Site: brandenburg
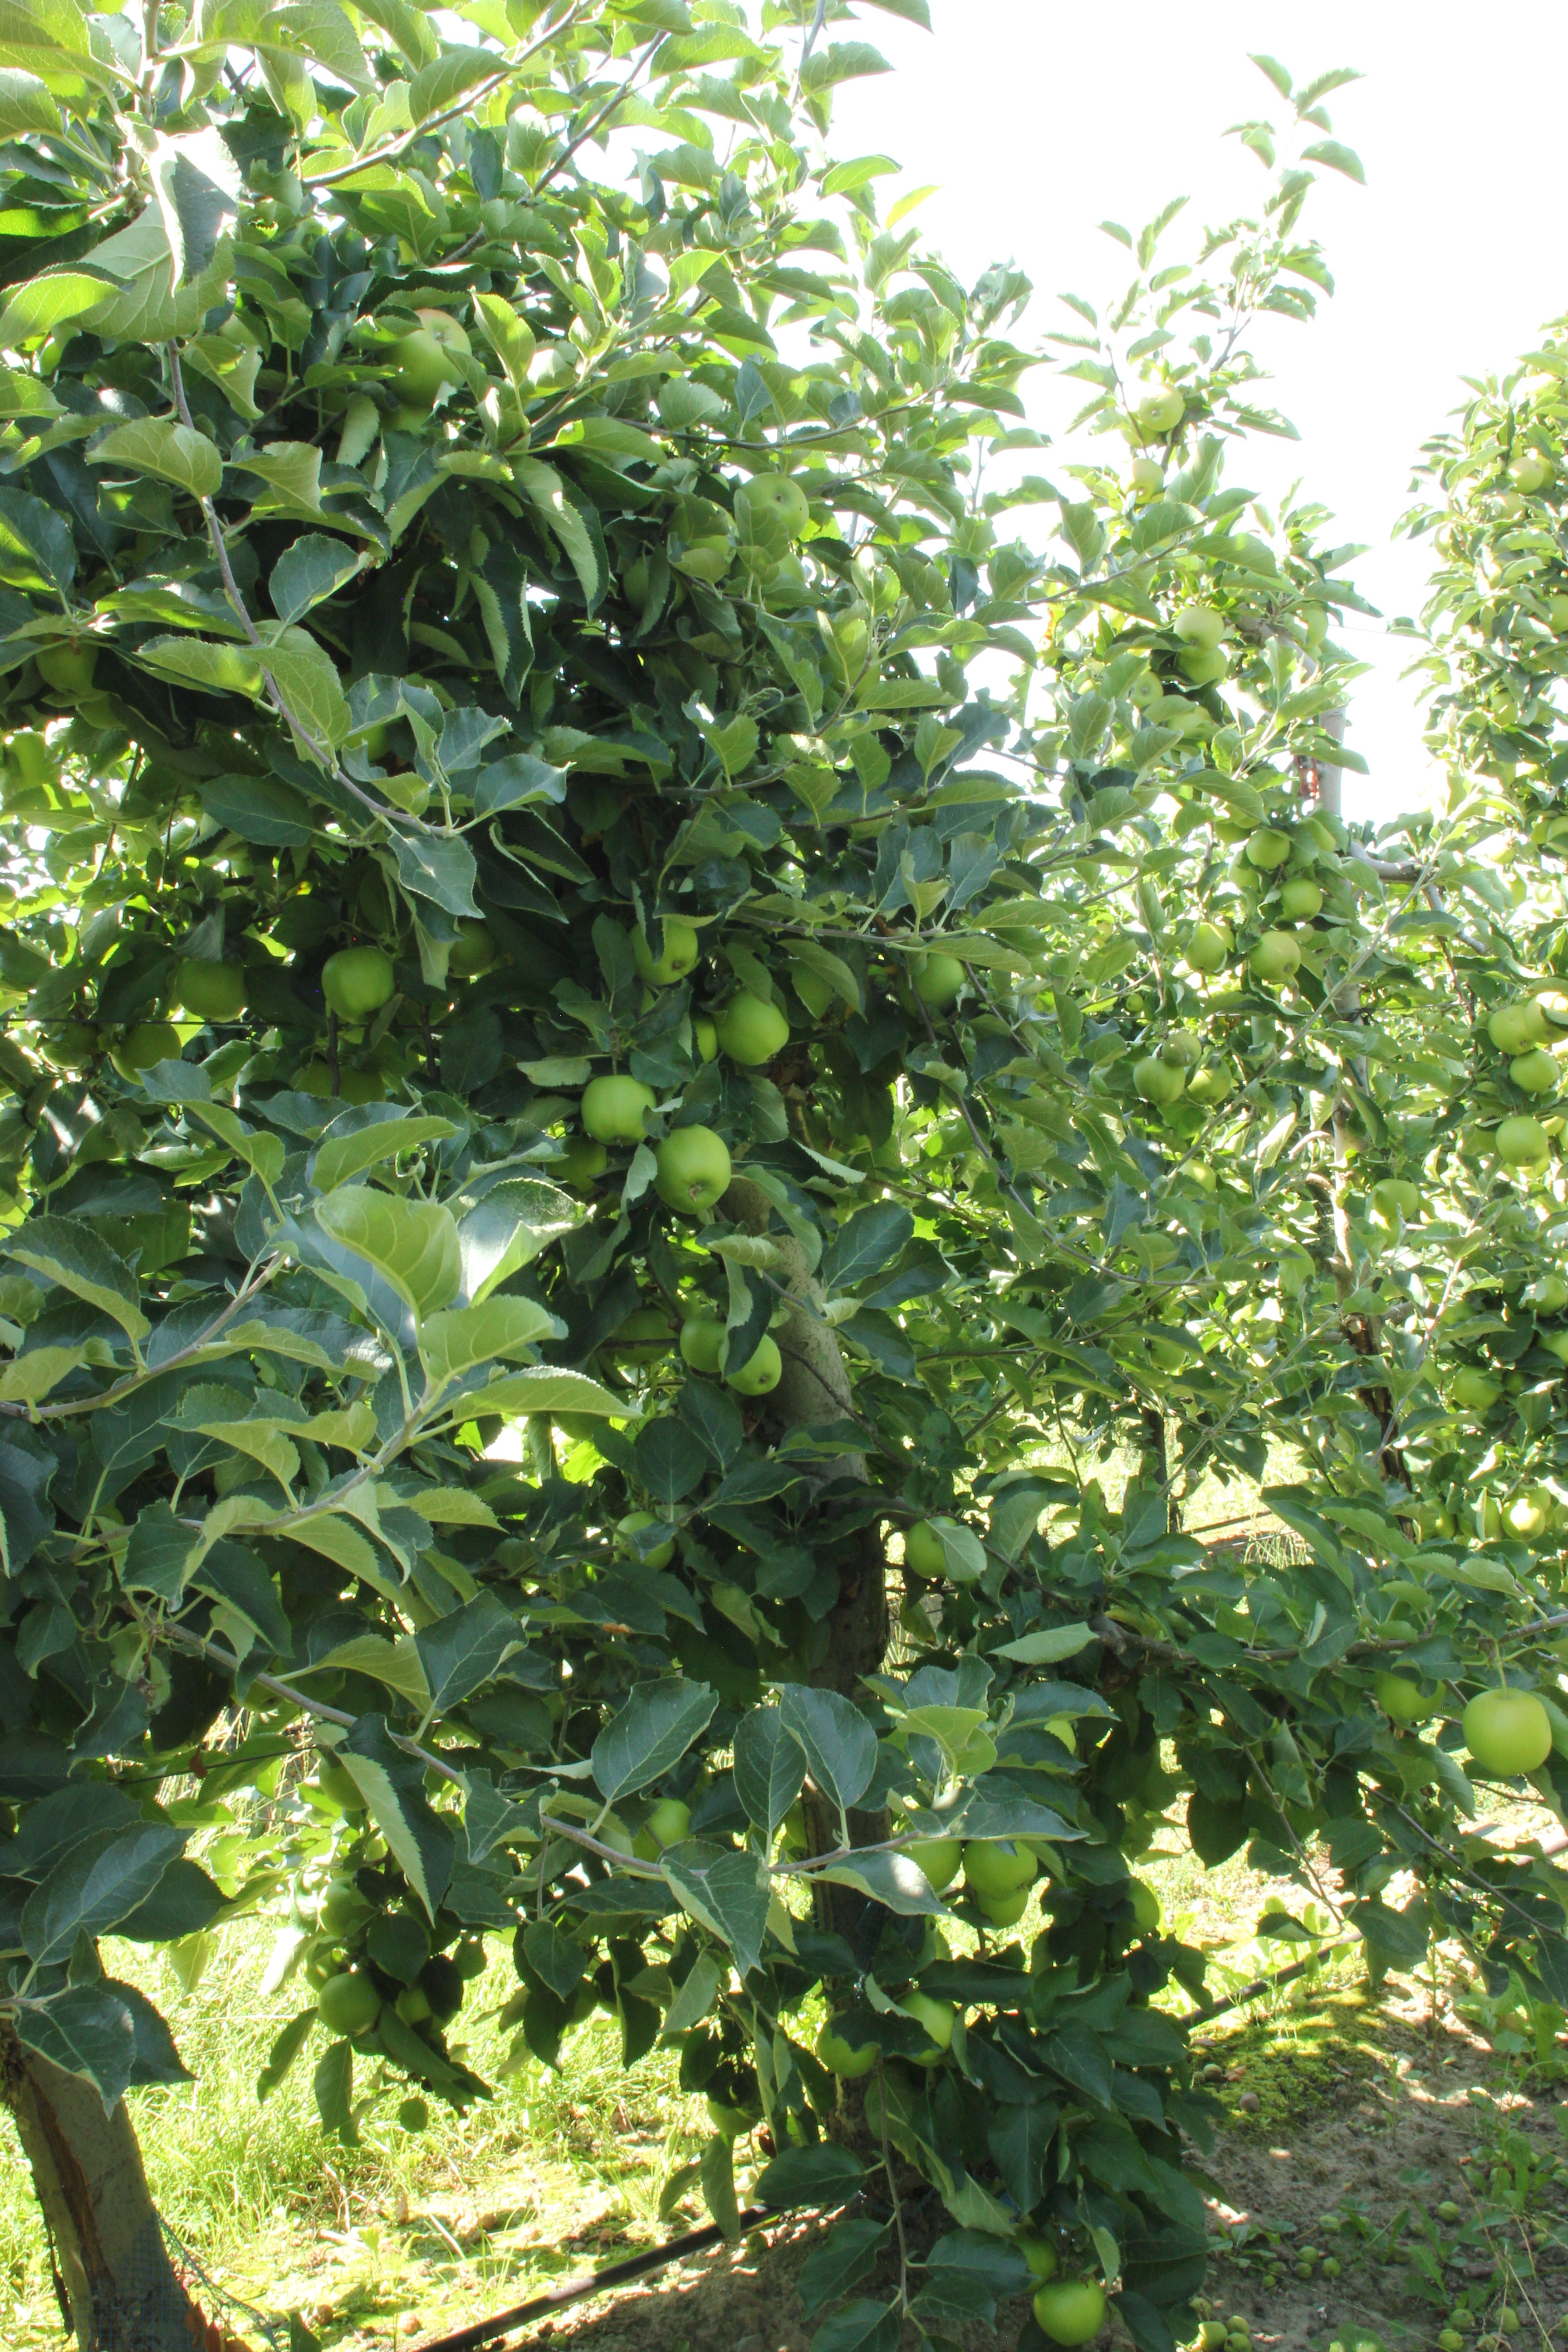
Growth stage (BBCH 77): Development of fruit